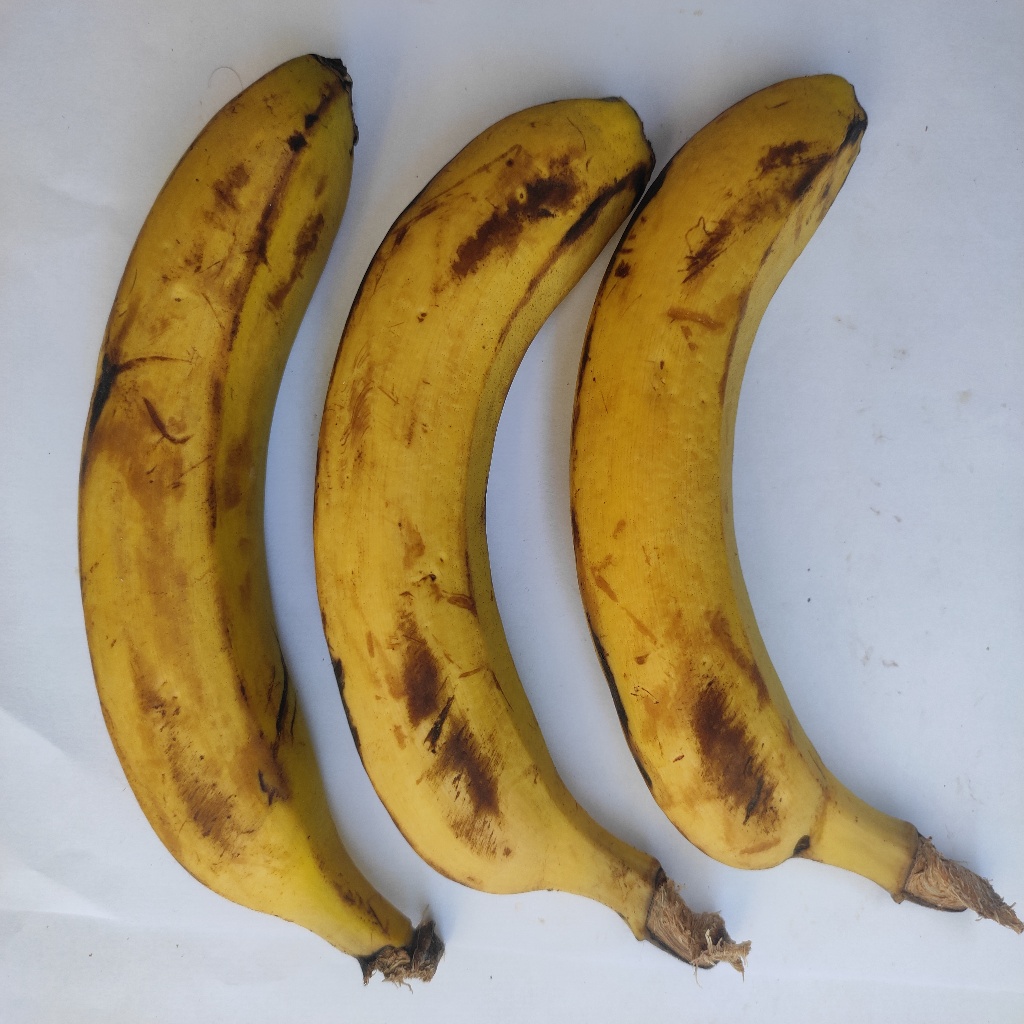
Crop: banana
Quality class: Class_A